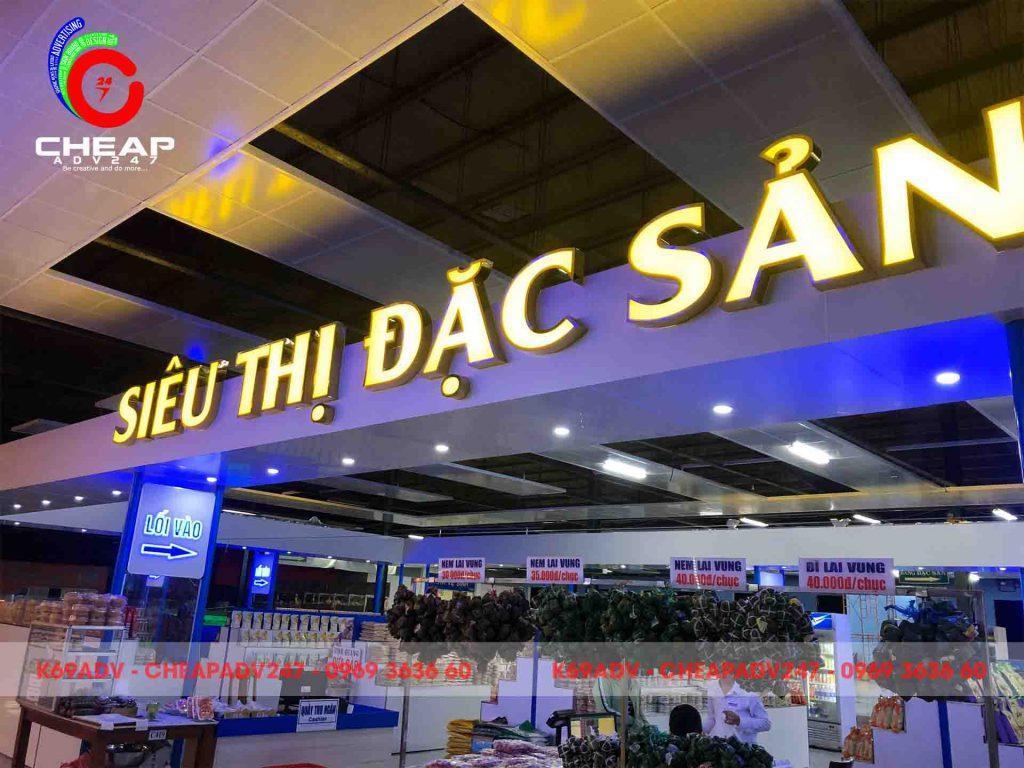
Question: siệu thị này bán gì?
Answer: bán đặc sản